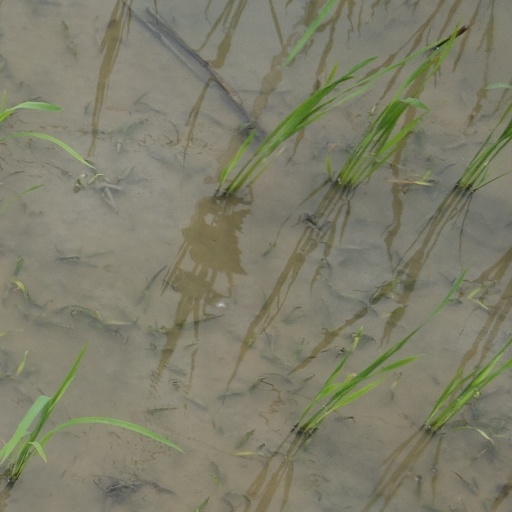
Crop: rice